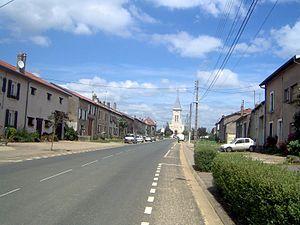
Viéville-en-Haye est une commune française située dans le département de Meurthe-et-Moselle en région Grand Est. L'église a pour patron saint Airy.